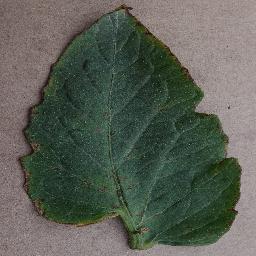
Label: Tomato___Bacterial_spot